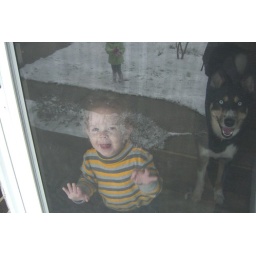
Cammy and Rufus in the screen door